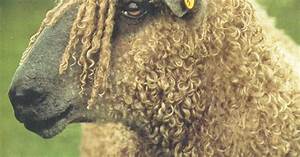
Label: sheep